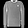
Label: Pullover